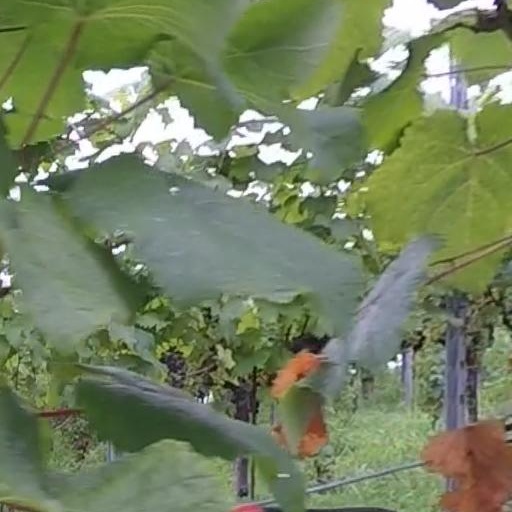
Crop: grape